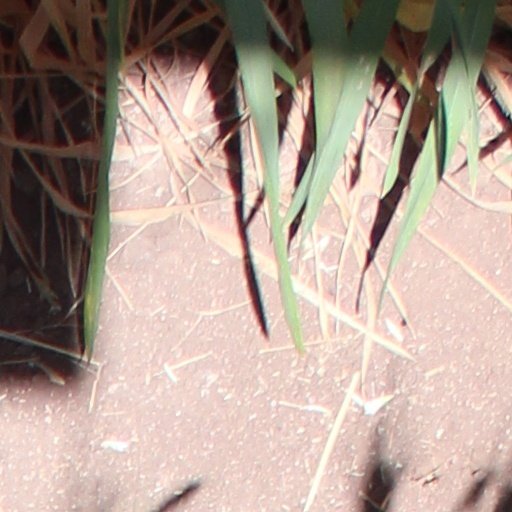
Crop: wheat